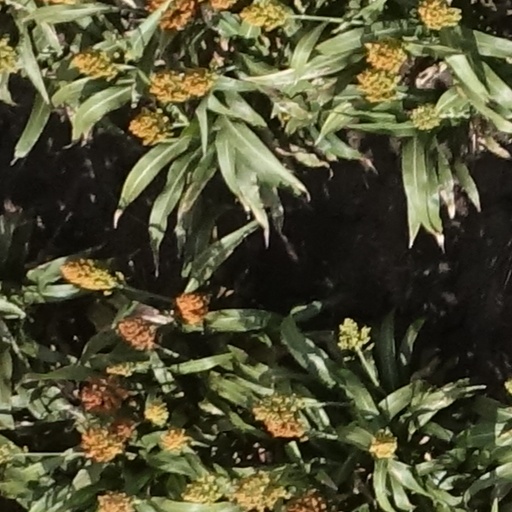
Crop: sorghum